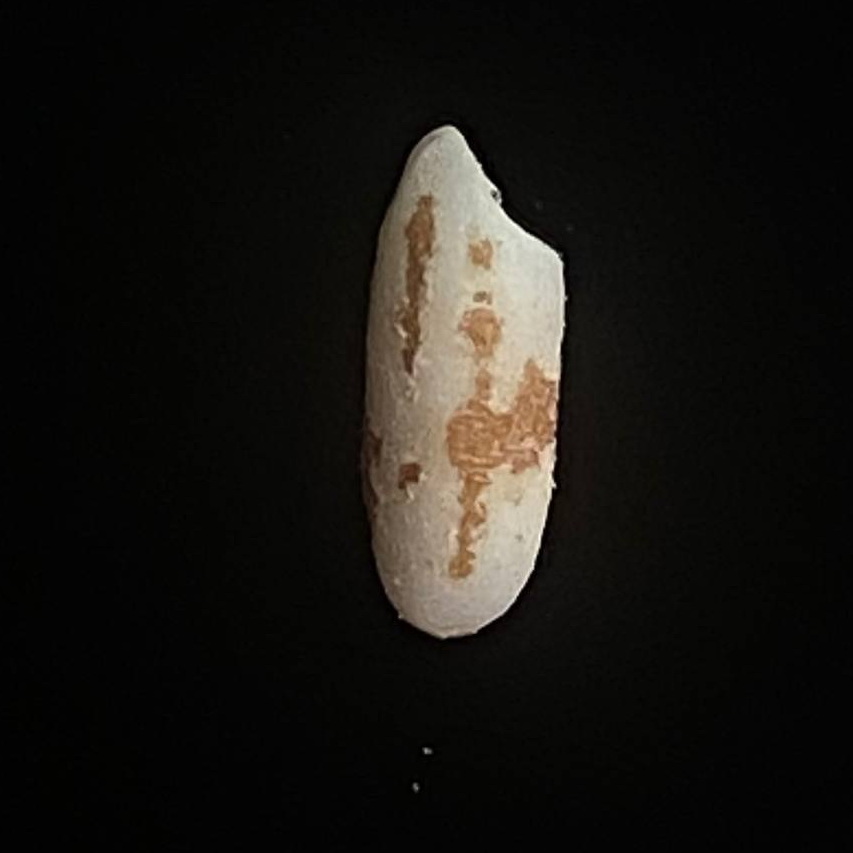
Rice variety: Lal_Binni